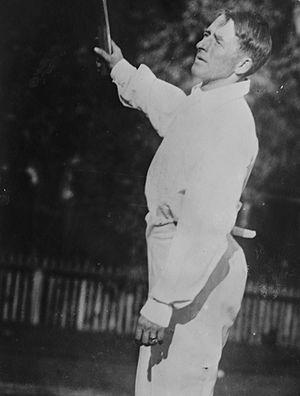
Josiah George Ritchie est un ancien joueur de tennis britannique.